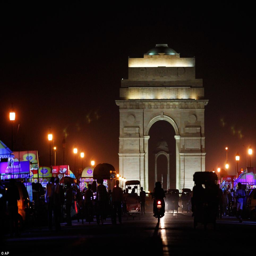
tourist attraction in full illumination .